Grand title of the emperor of Austria

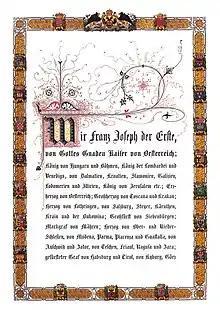
First page of the February Patent of 1861 with the grand title of the emperor

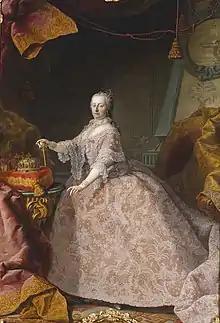
Empress Maria Theresa, on her right are the crowns of the Austrian Empire, Hungary, Bohemia and the coronet of the Archduchy of Austria. (by Martin van Meytens, 1752/1753)

The grand title of the emperor of Austria was the vast lists of the crowns, titles, and dignities which the emperors of Austria carried from the foundation of the empire in 1804 until the end of the monarchy in 1918.